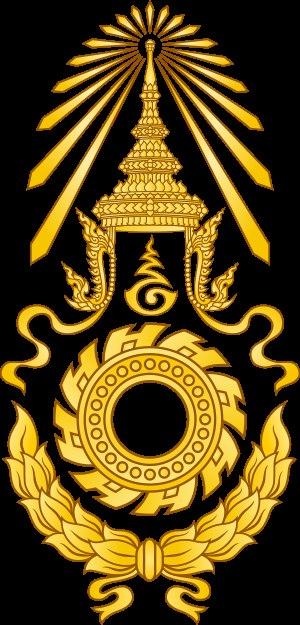
L'Armée royale thaïlandaise, est la composante terrestre des Forces armées royales thaïlandaises. Créée en 1874, c'est la plus ancienne et la plus importante de ses composantes.